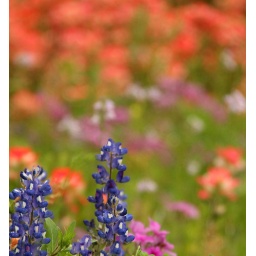
blues meet pink and orange in the spring fields